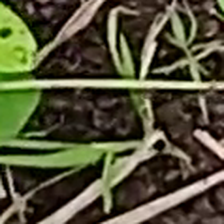
Weed species: Digitaria_SP_(Digitaria Sanguinalis )